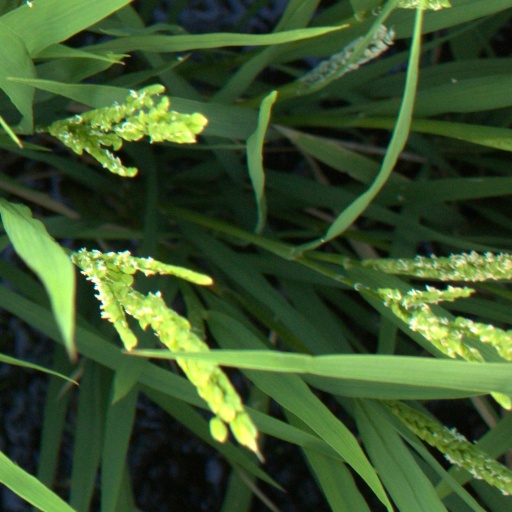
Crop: rice